2006 Monte Carlo Rally

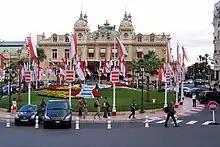
View of the casino - the official start place of the Monte Carlo Rally

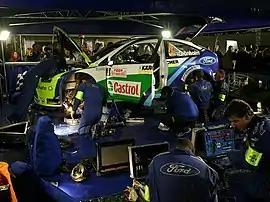
Marcus Grönholm's car in the service park.

The 2006 Monte Carlo Rally (formally the 74th Rallye Automobile de Monte-Carlo) was the first round of the 2006 World Rally Championship. The race was held over three days between 20 and 22 January 2006, and was won by Ford's Marcus Grönholm, his 19th win in the World Rally Championship.